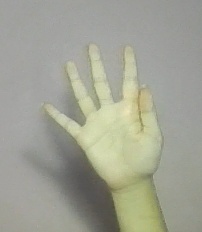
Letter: sheen